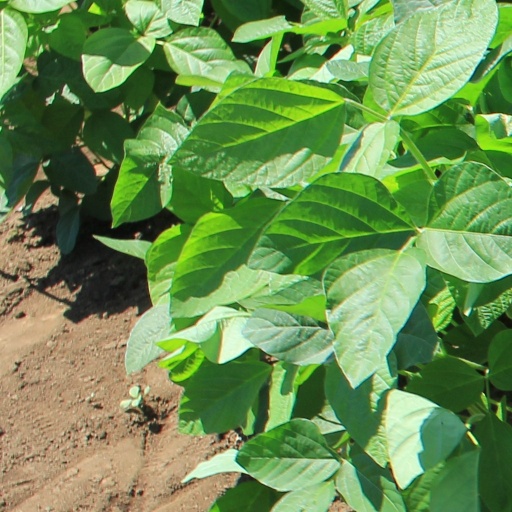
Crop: soybean